Cedar Rapids Milk Condensing Company

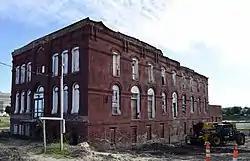

The Cedar Rapids Milk Condensing Company, also known as Knutson Building, and the Chelsea, is a historic building located in Cedar Rapids, Iowa, United States. It was built in 1887, and it is one of the few commercial structures that remains along the west side of the Cedar River from that era. Besides the Cedar Rapids Milk Condensing Company, the building was also used by the Knutsons for their junk business. It was used for storage and it was also used as a haunted house before it could no longer be occupied. The building has been transformed into 18 market-rate apartments called the Chelsea. It was listed on the National Register of Historic Places in 2017.